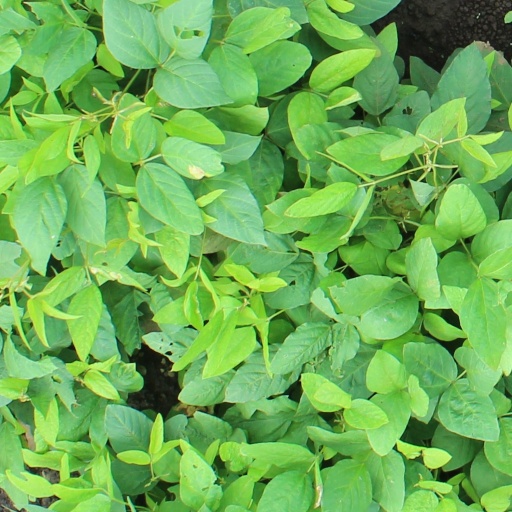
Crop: soybean